Pontiac straight-8 engine

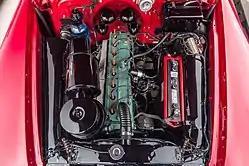
A Silver streak 8 in a 1949 Pontiac Streamliner - note the large intake silencer leading to an oil-bath air cleaner on the left side of the engine

The Pontiac straight-8 engine is an inline eight-cylinder automobile engine produced by Pontiac from 1933 to 1954. Introduced in the fall of 1932 for the 1933 models, it was Pontiac's most powerful engine at the time and the least expensive eight-cylinder engine built by an American automotive manufacturer. During its 21-year run displacement of the "eight" increased twice as platforms grew. It was superseded by Pontiac's new V8, the 287, in 1955. Engine block and cylinder heads were cast at Saginaw Metal Casting Operations then assembled at Tonawanda Engine before delivery to Pontiac Assembly for installation.